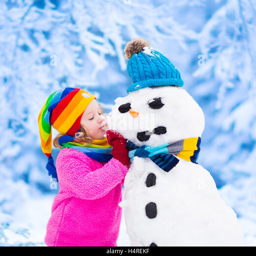
funny little toddler girl in a red knitted hat and warm coat playing with a snow .